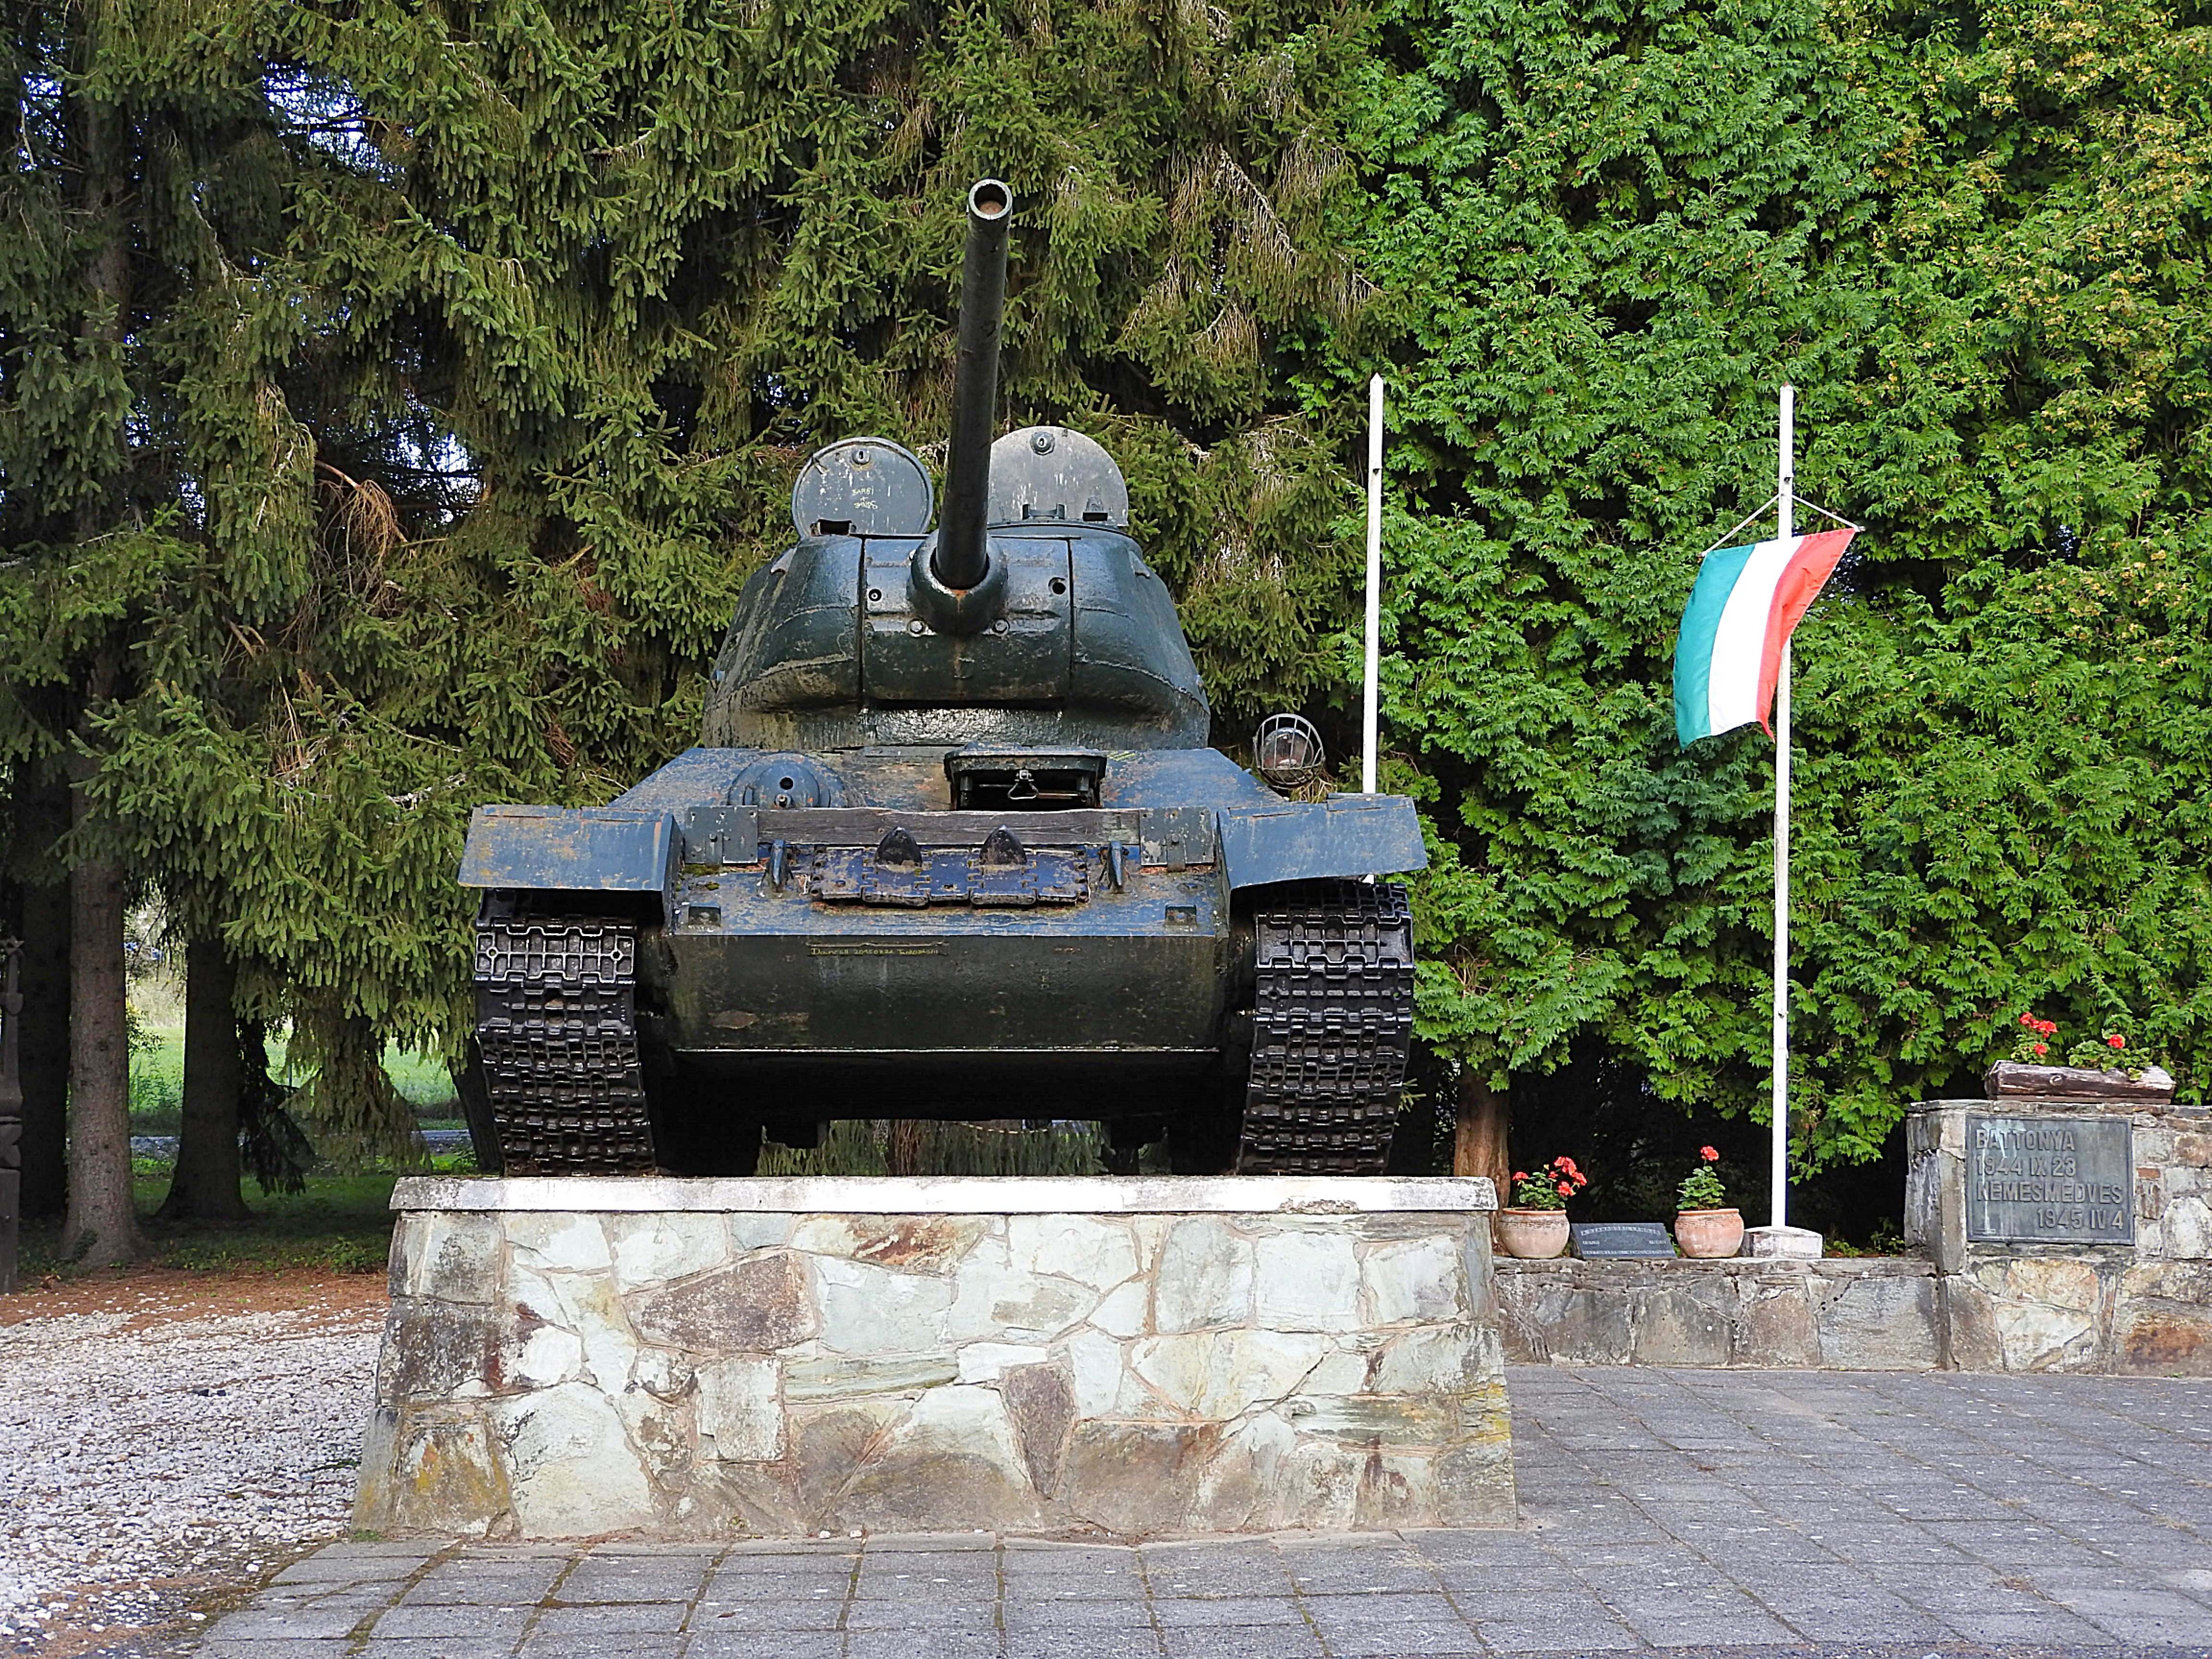
monument, vehicle, memorial, hungary, war memorial, panzer, t 34